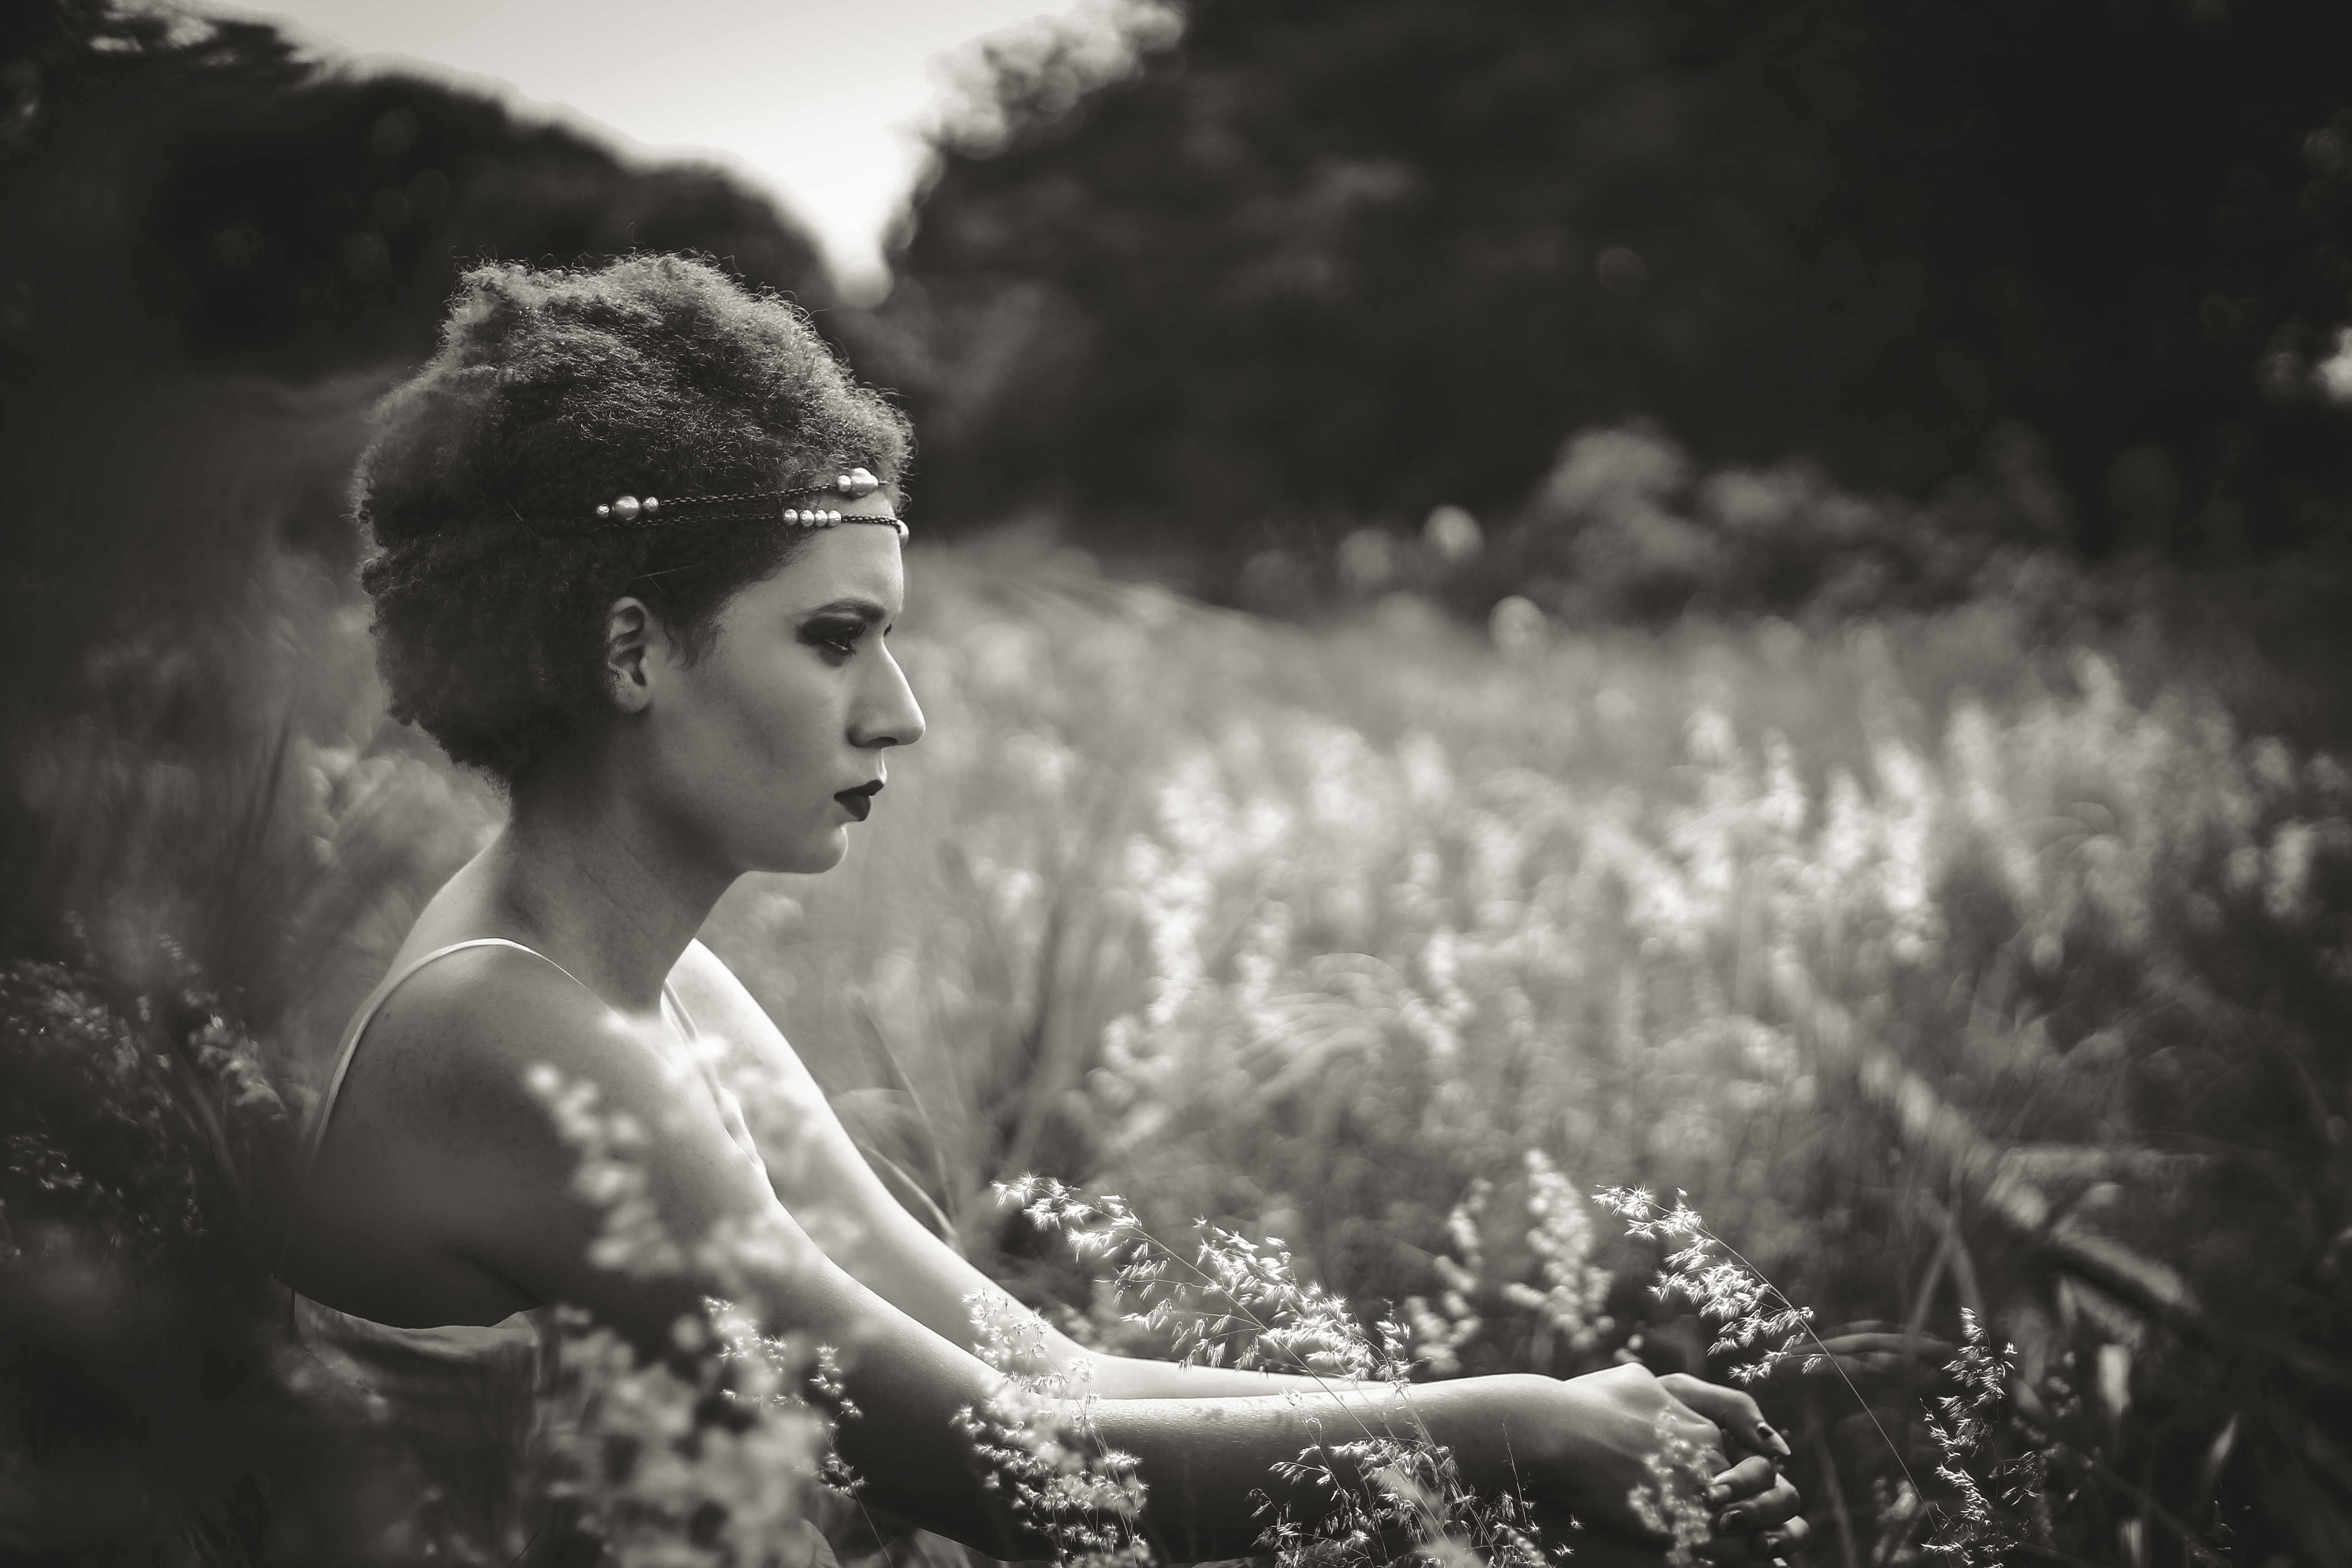
person, black and white, woman, photography, sunlight, flower, female, portrait, model, sitting, darkness, black, monochrome, lady, season, sit, photograph, beauty, emotion, photo shoot, monochrome photography, portrait photography